Cogeneration

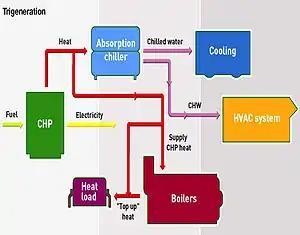
Trigeneration cycle

Topping cycle plants primarily produce electricity from a steam turbine. Partly expanded steam is then condensed in a heating condensor at a temperature level that is suitable e.g. district heating or water desalination.